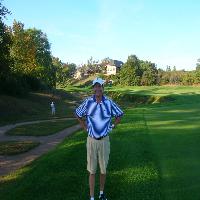
Weather: sun or clear